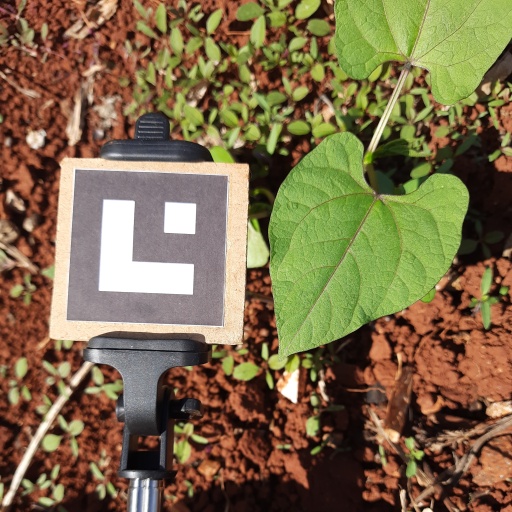
Observations: flat surface, no eating holes, under sunlight